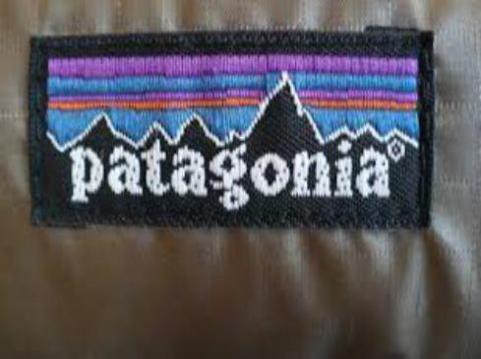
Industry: Clothes